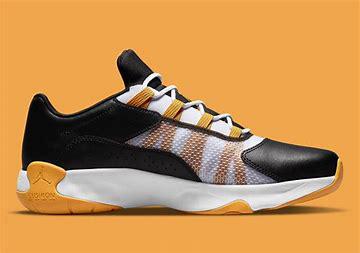
Brand: Jordan
Model: 11 Cmft